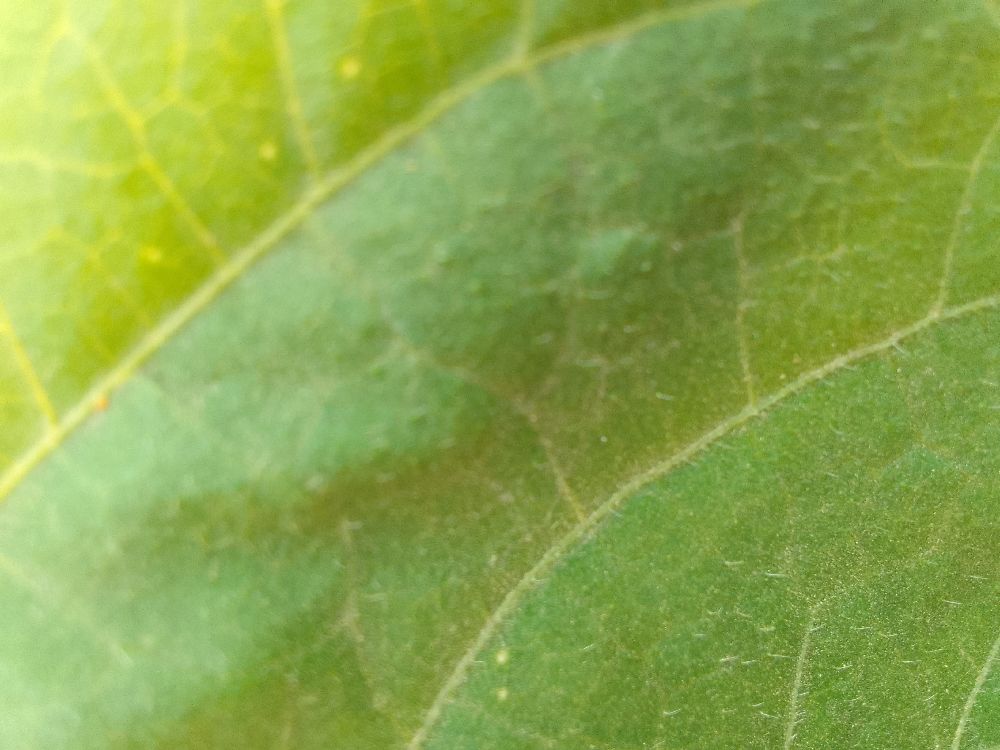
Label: healthy